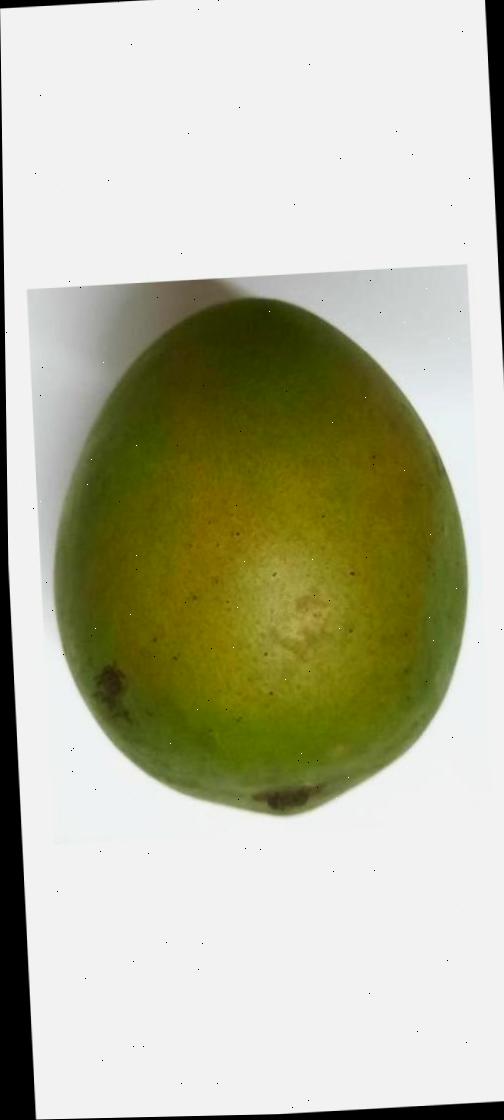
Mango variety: Harivanga